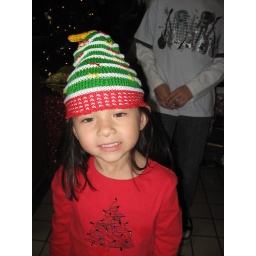
Seeing Santa in the Christmas tree hat